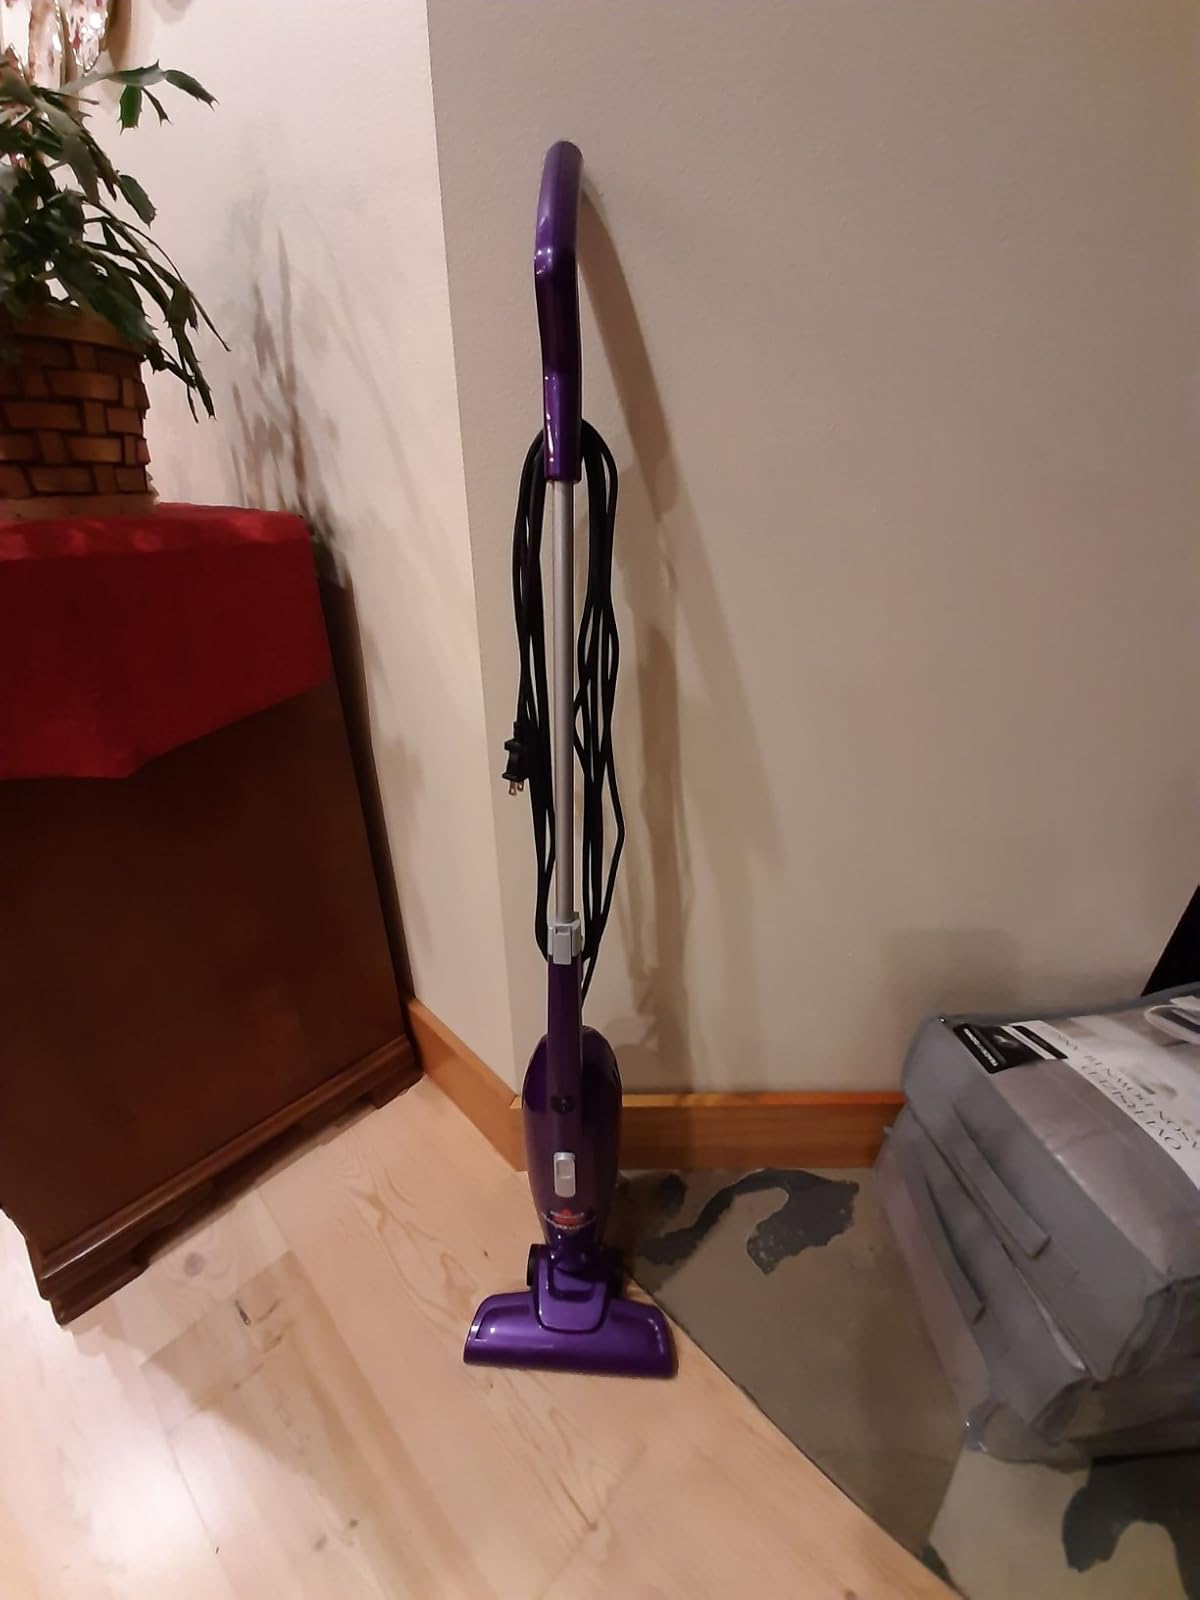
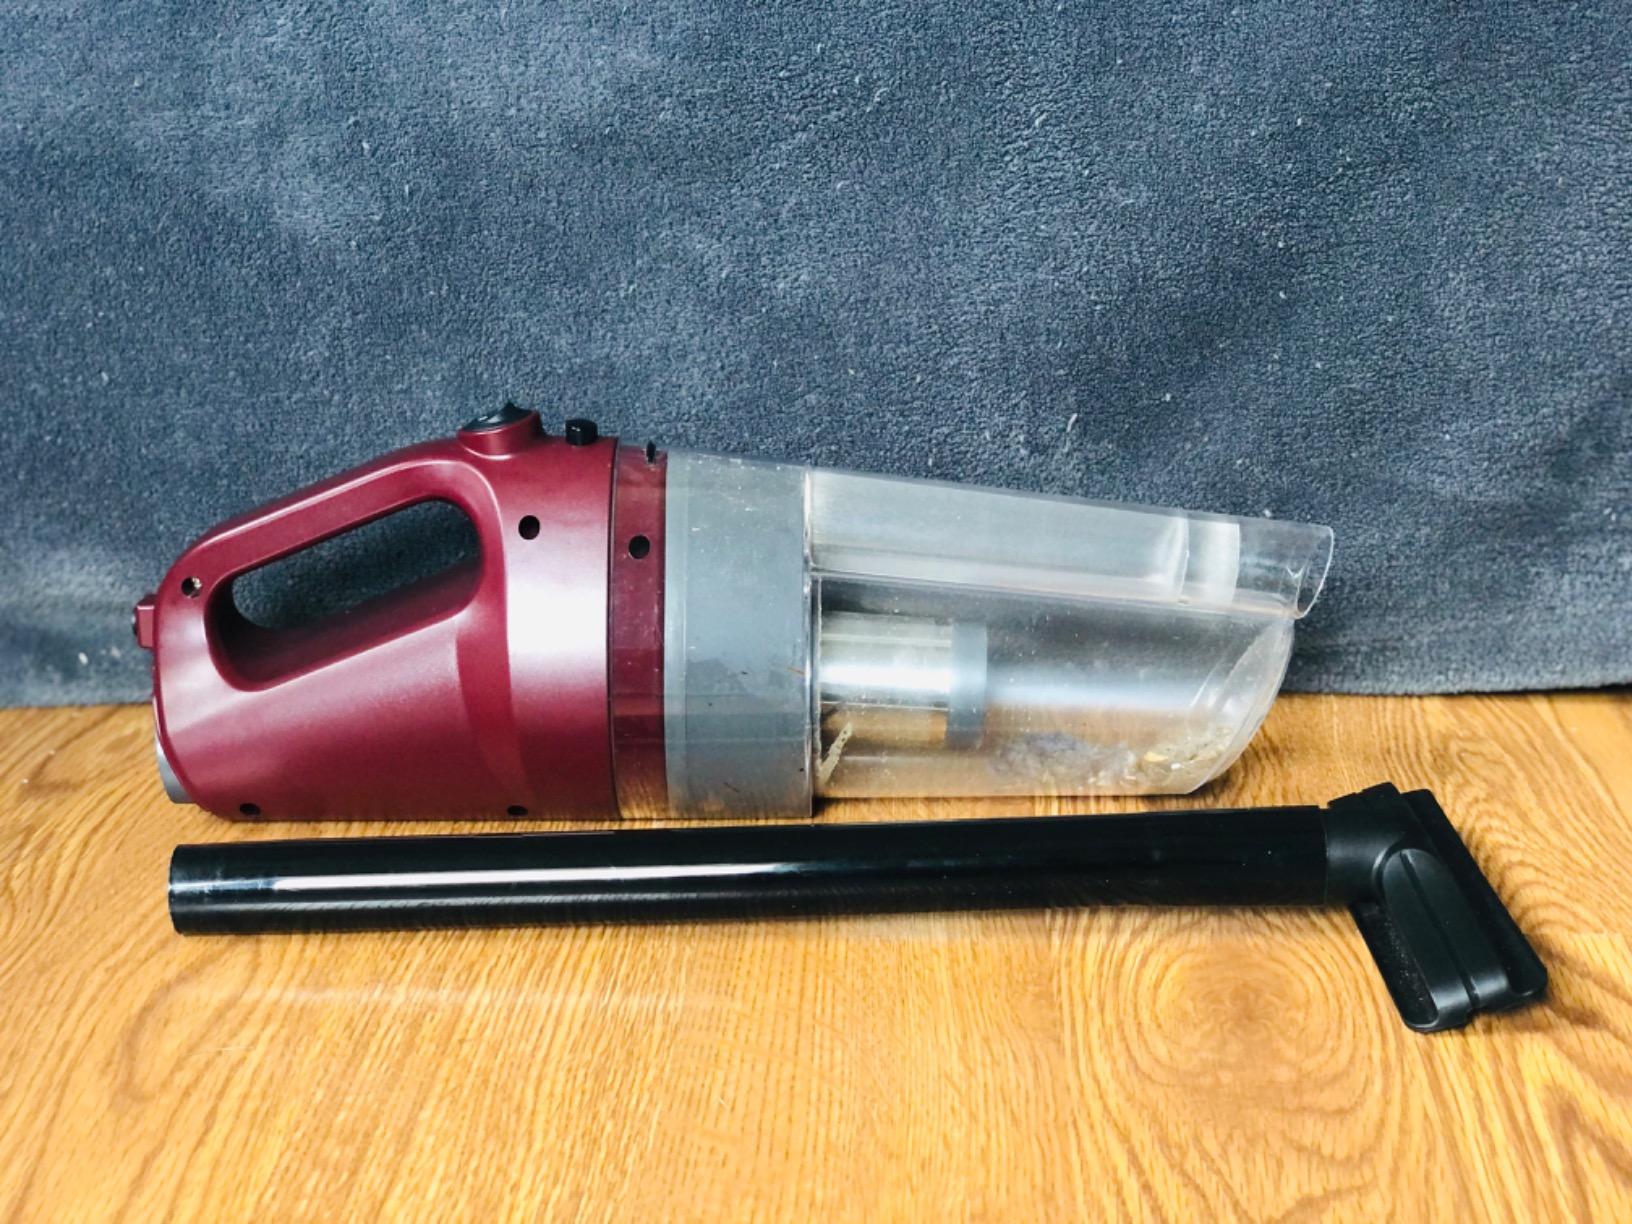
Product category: items_vacuum
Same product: no